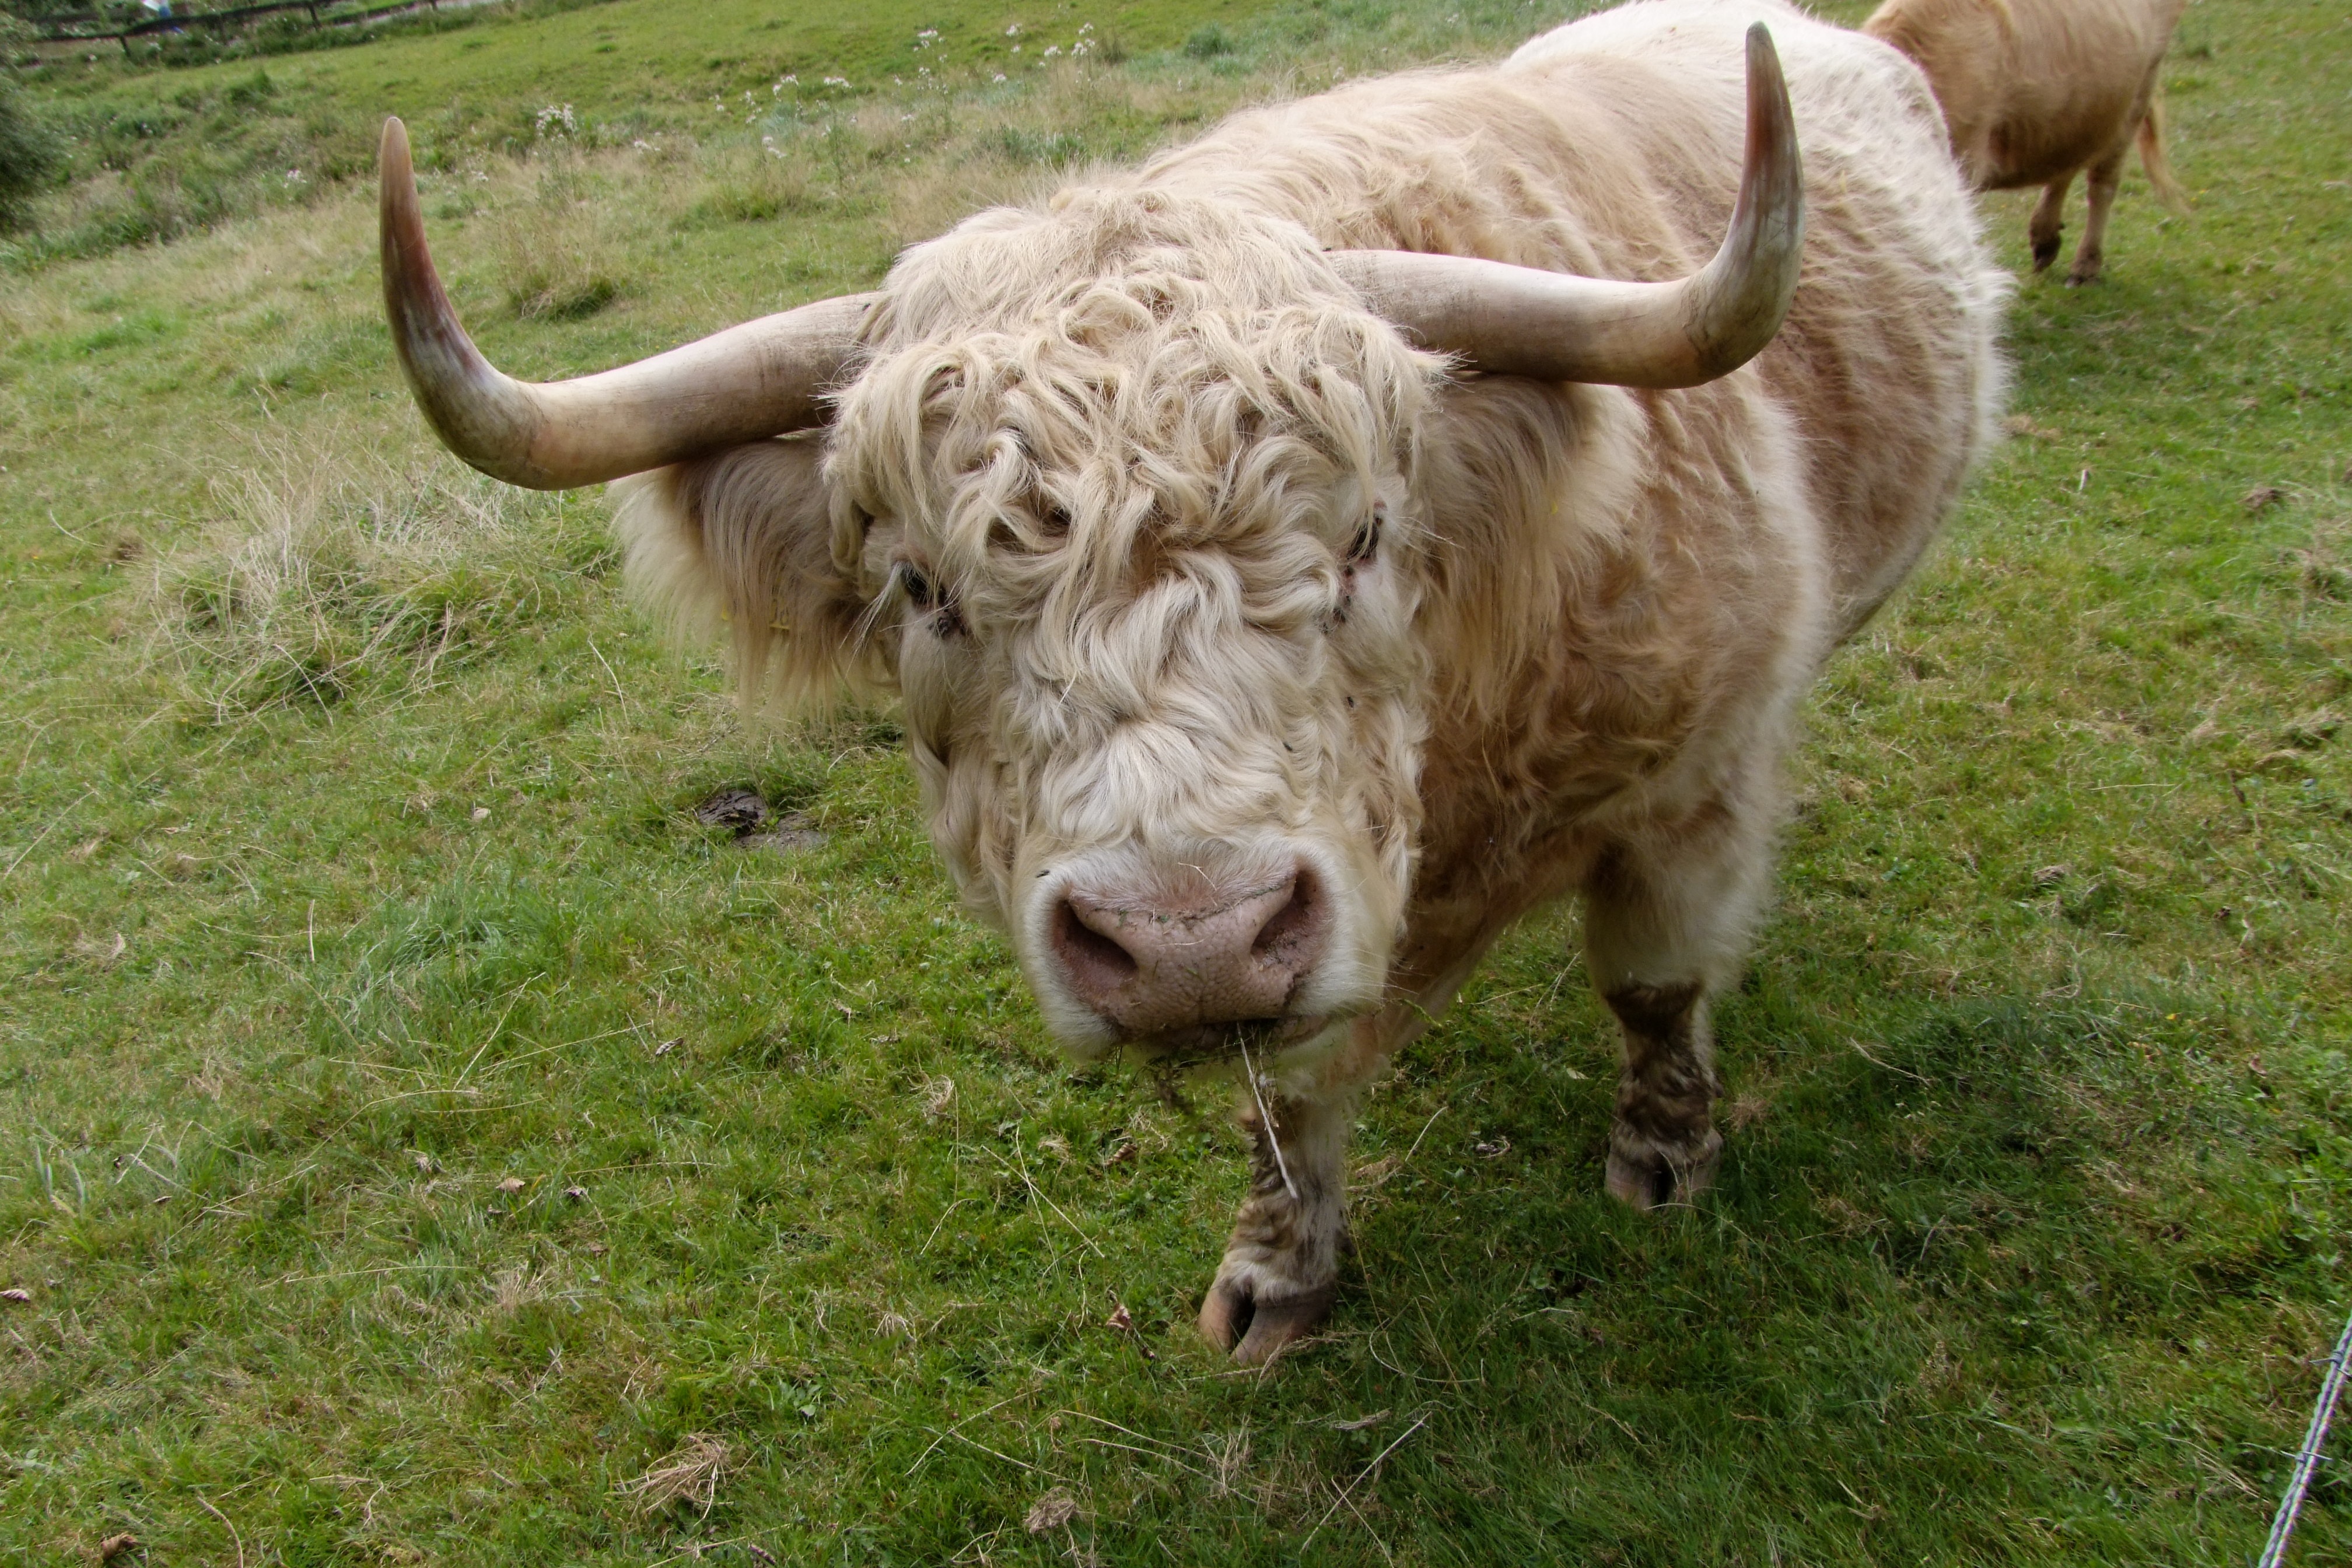
horn, cattle, pasture, grazing, sheep, mammal, agriculture, beef, bull, vertebrate, sheeps, horns, highland beef, organic beef, cattle like mammal, cow goat family